Charles Cutler (wrestler)

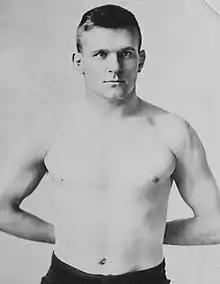
Cutler circa 1910

Charles Cutler (born Charles Olsen; February 2, 1884 – December 25, 1952), sometimes spelled Charles Cuttler, was an American professional wrestler and three time American Heavyweight Champion and one time World Heavyweight Champion .